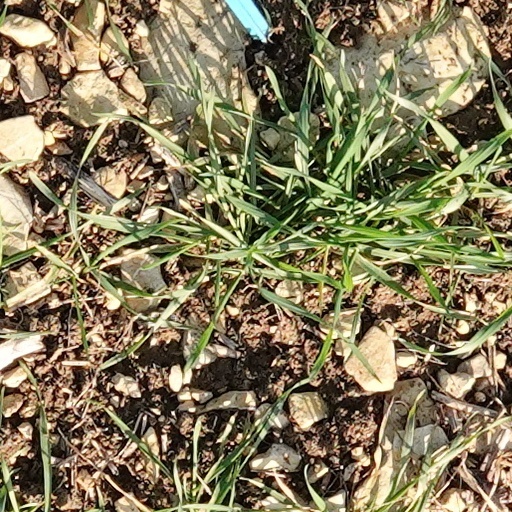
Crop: wheat